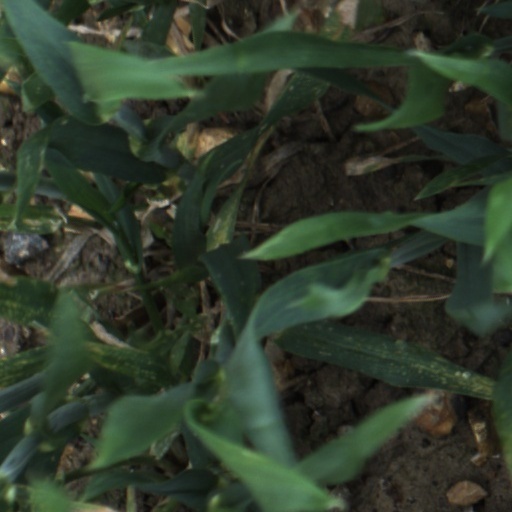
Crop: wheat